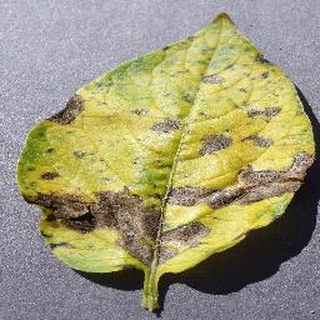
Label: potato_early_blight